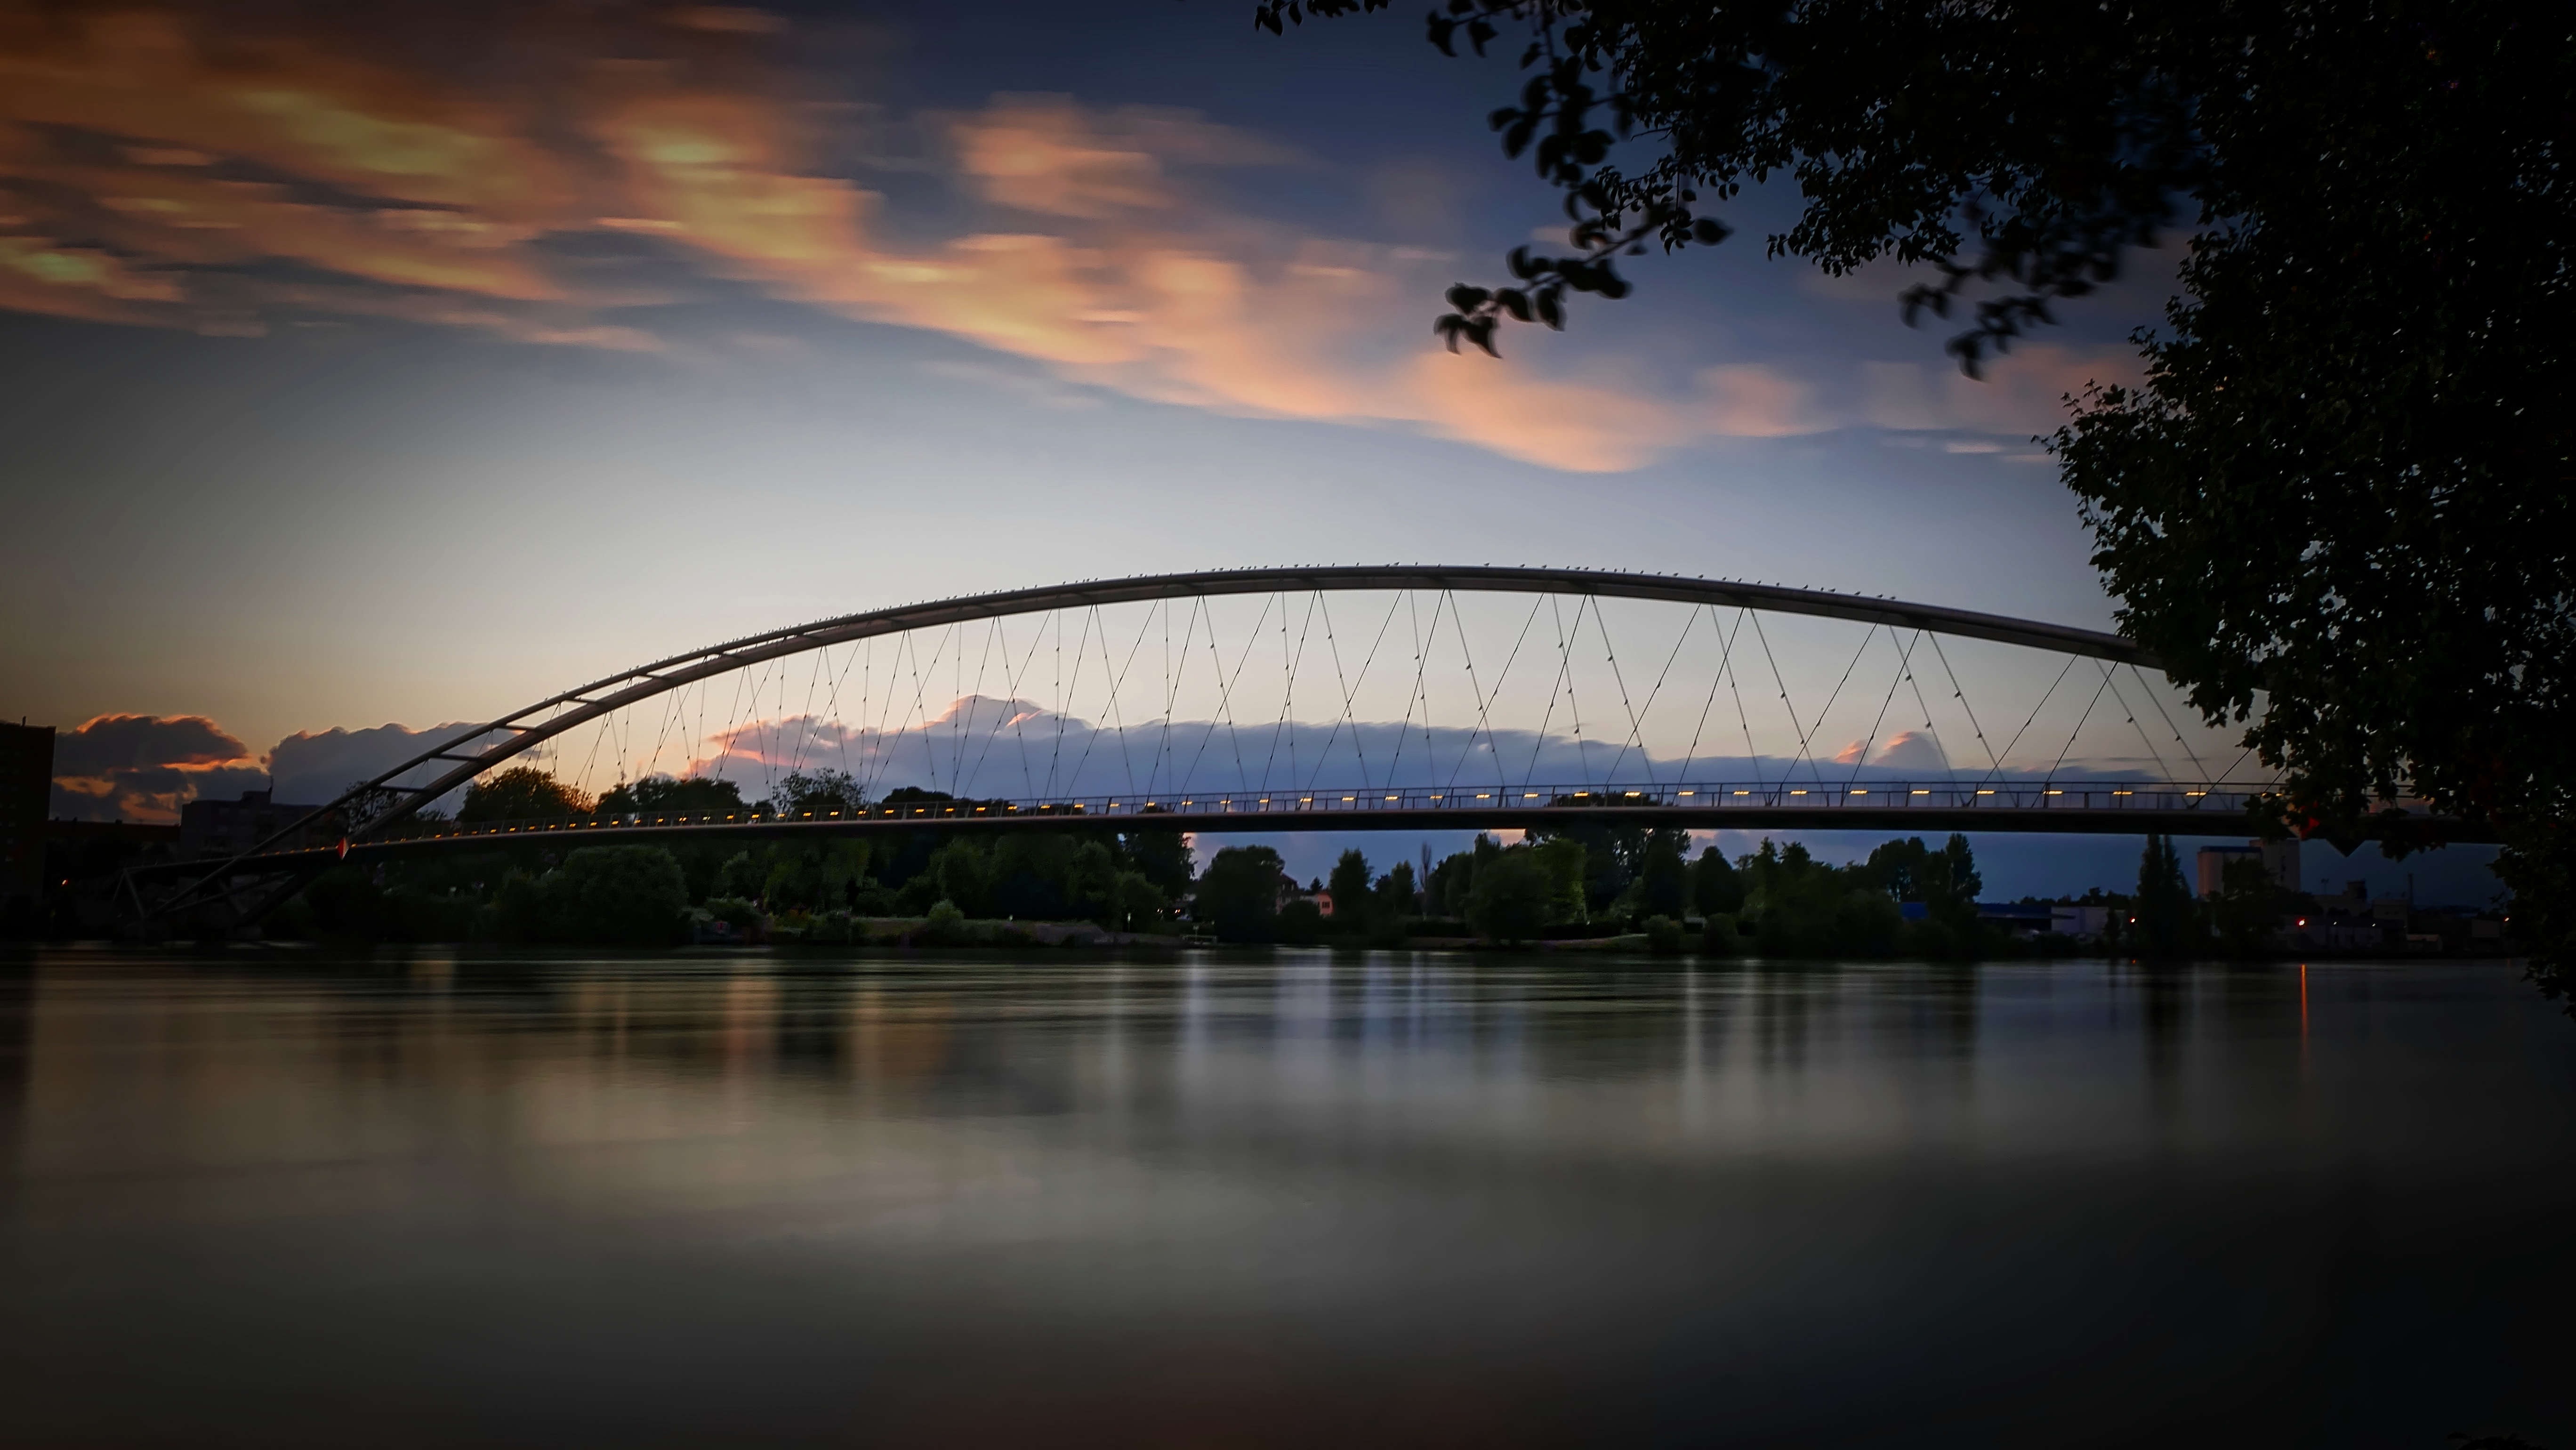
sky, reflection, night, water, light, cloud, evening, bridge, morning, dusk, sunset, darkness, atmosphere of earth, dawn, lighting, sunlight, cityscape